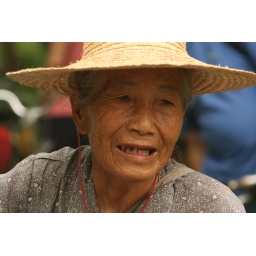
This lovely woman sold us flowers to wear on our heads as we rode our bikes in Yangshou